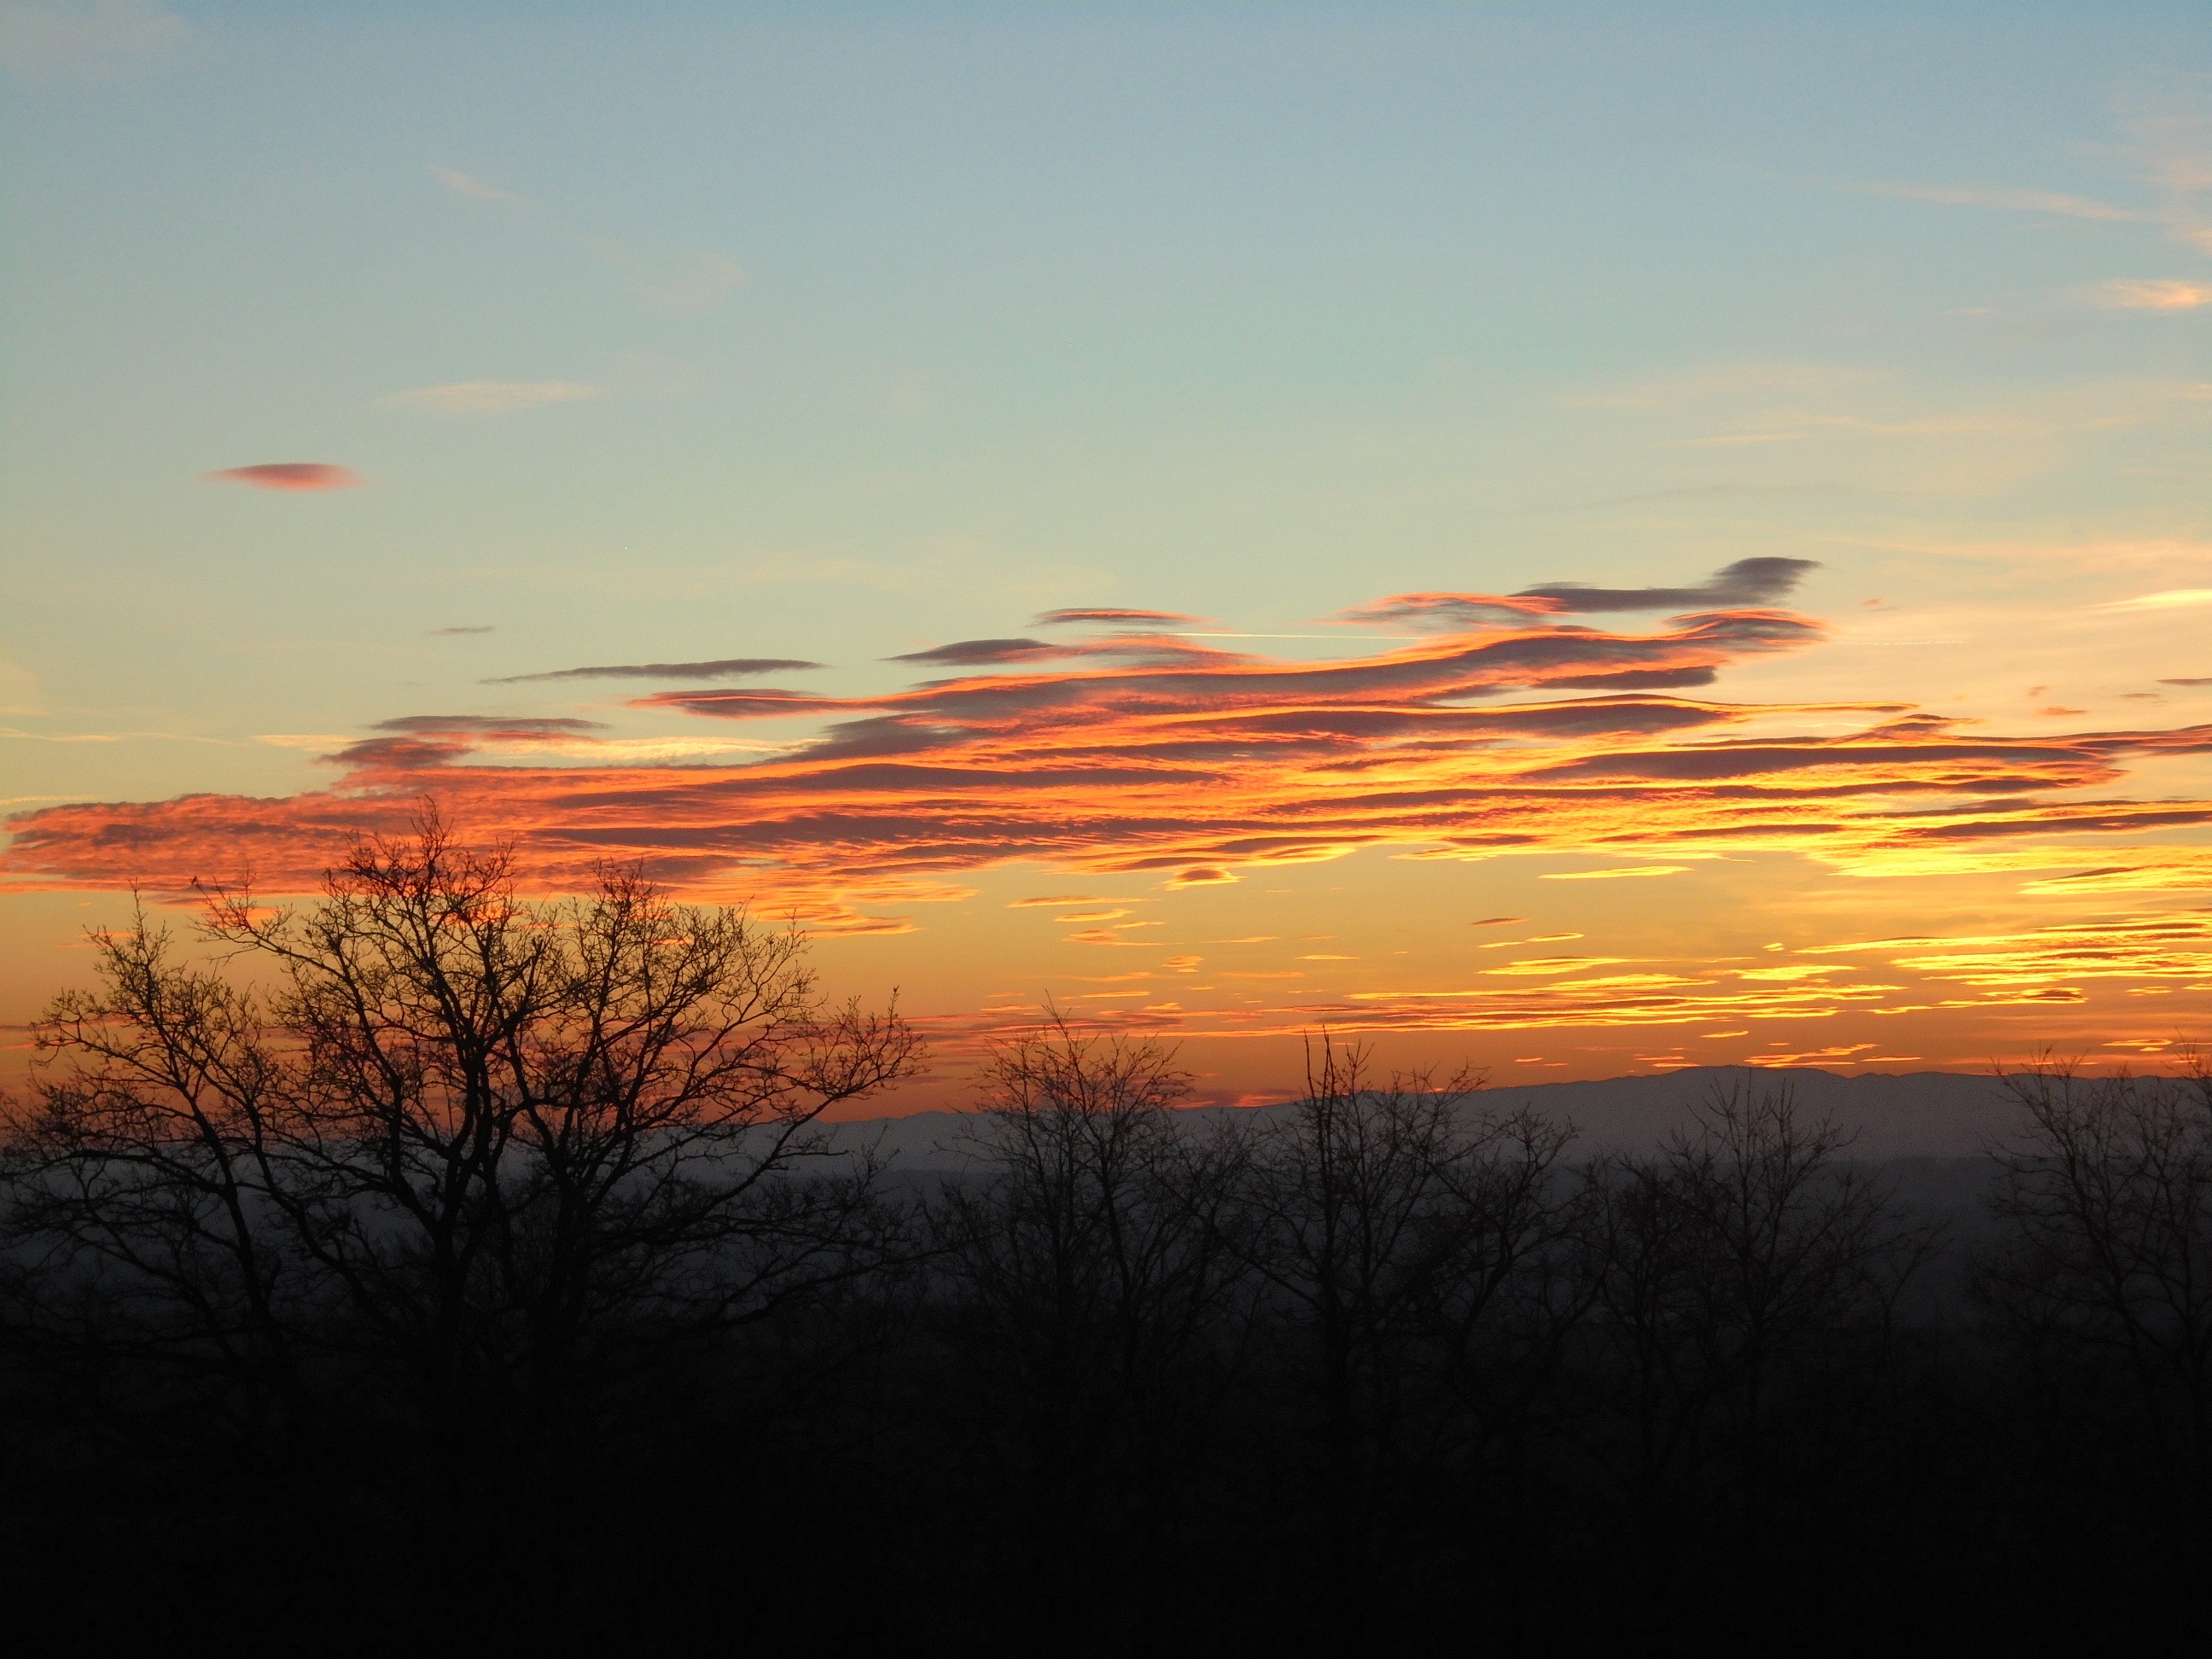
nature, horizon, light, cloud, sky, sun, sunrise, sunset, field, prairie, sunlight, morning, hill, dawn, atmosphere, dark, dusk, evening, beautiful, afterglow, atmospheric phenomenon, red sky at morning